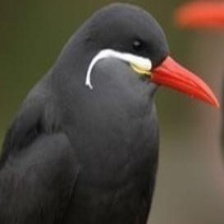
Species: INCA TERN
Scientific name: LAROSTERNA INCA